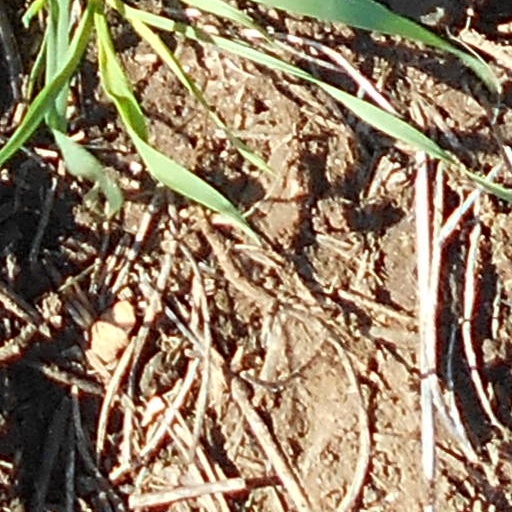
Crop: wheat